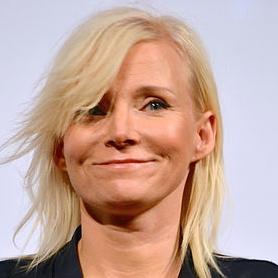
Age: 46